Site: brandenburg
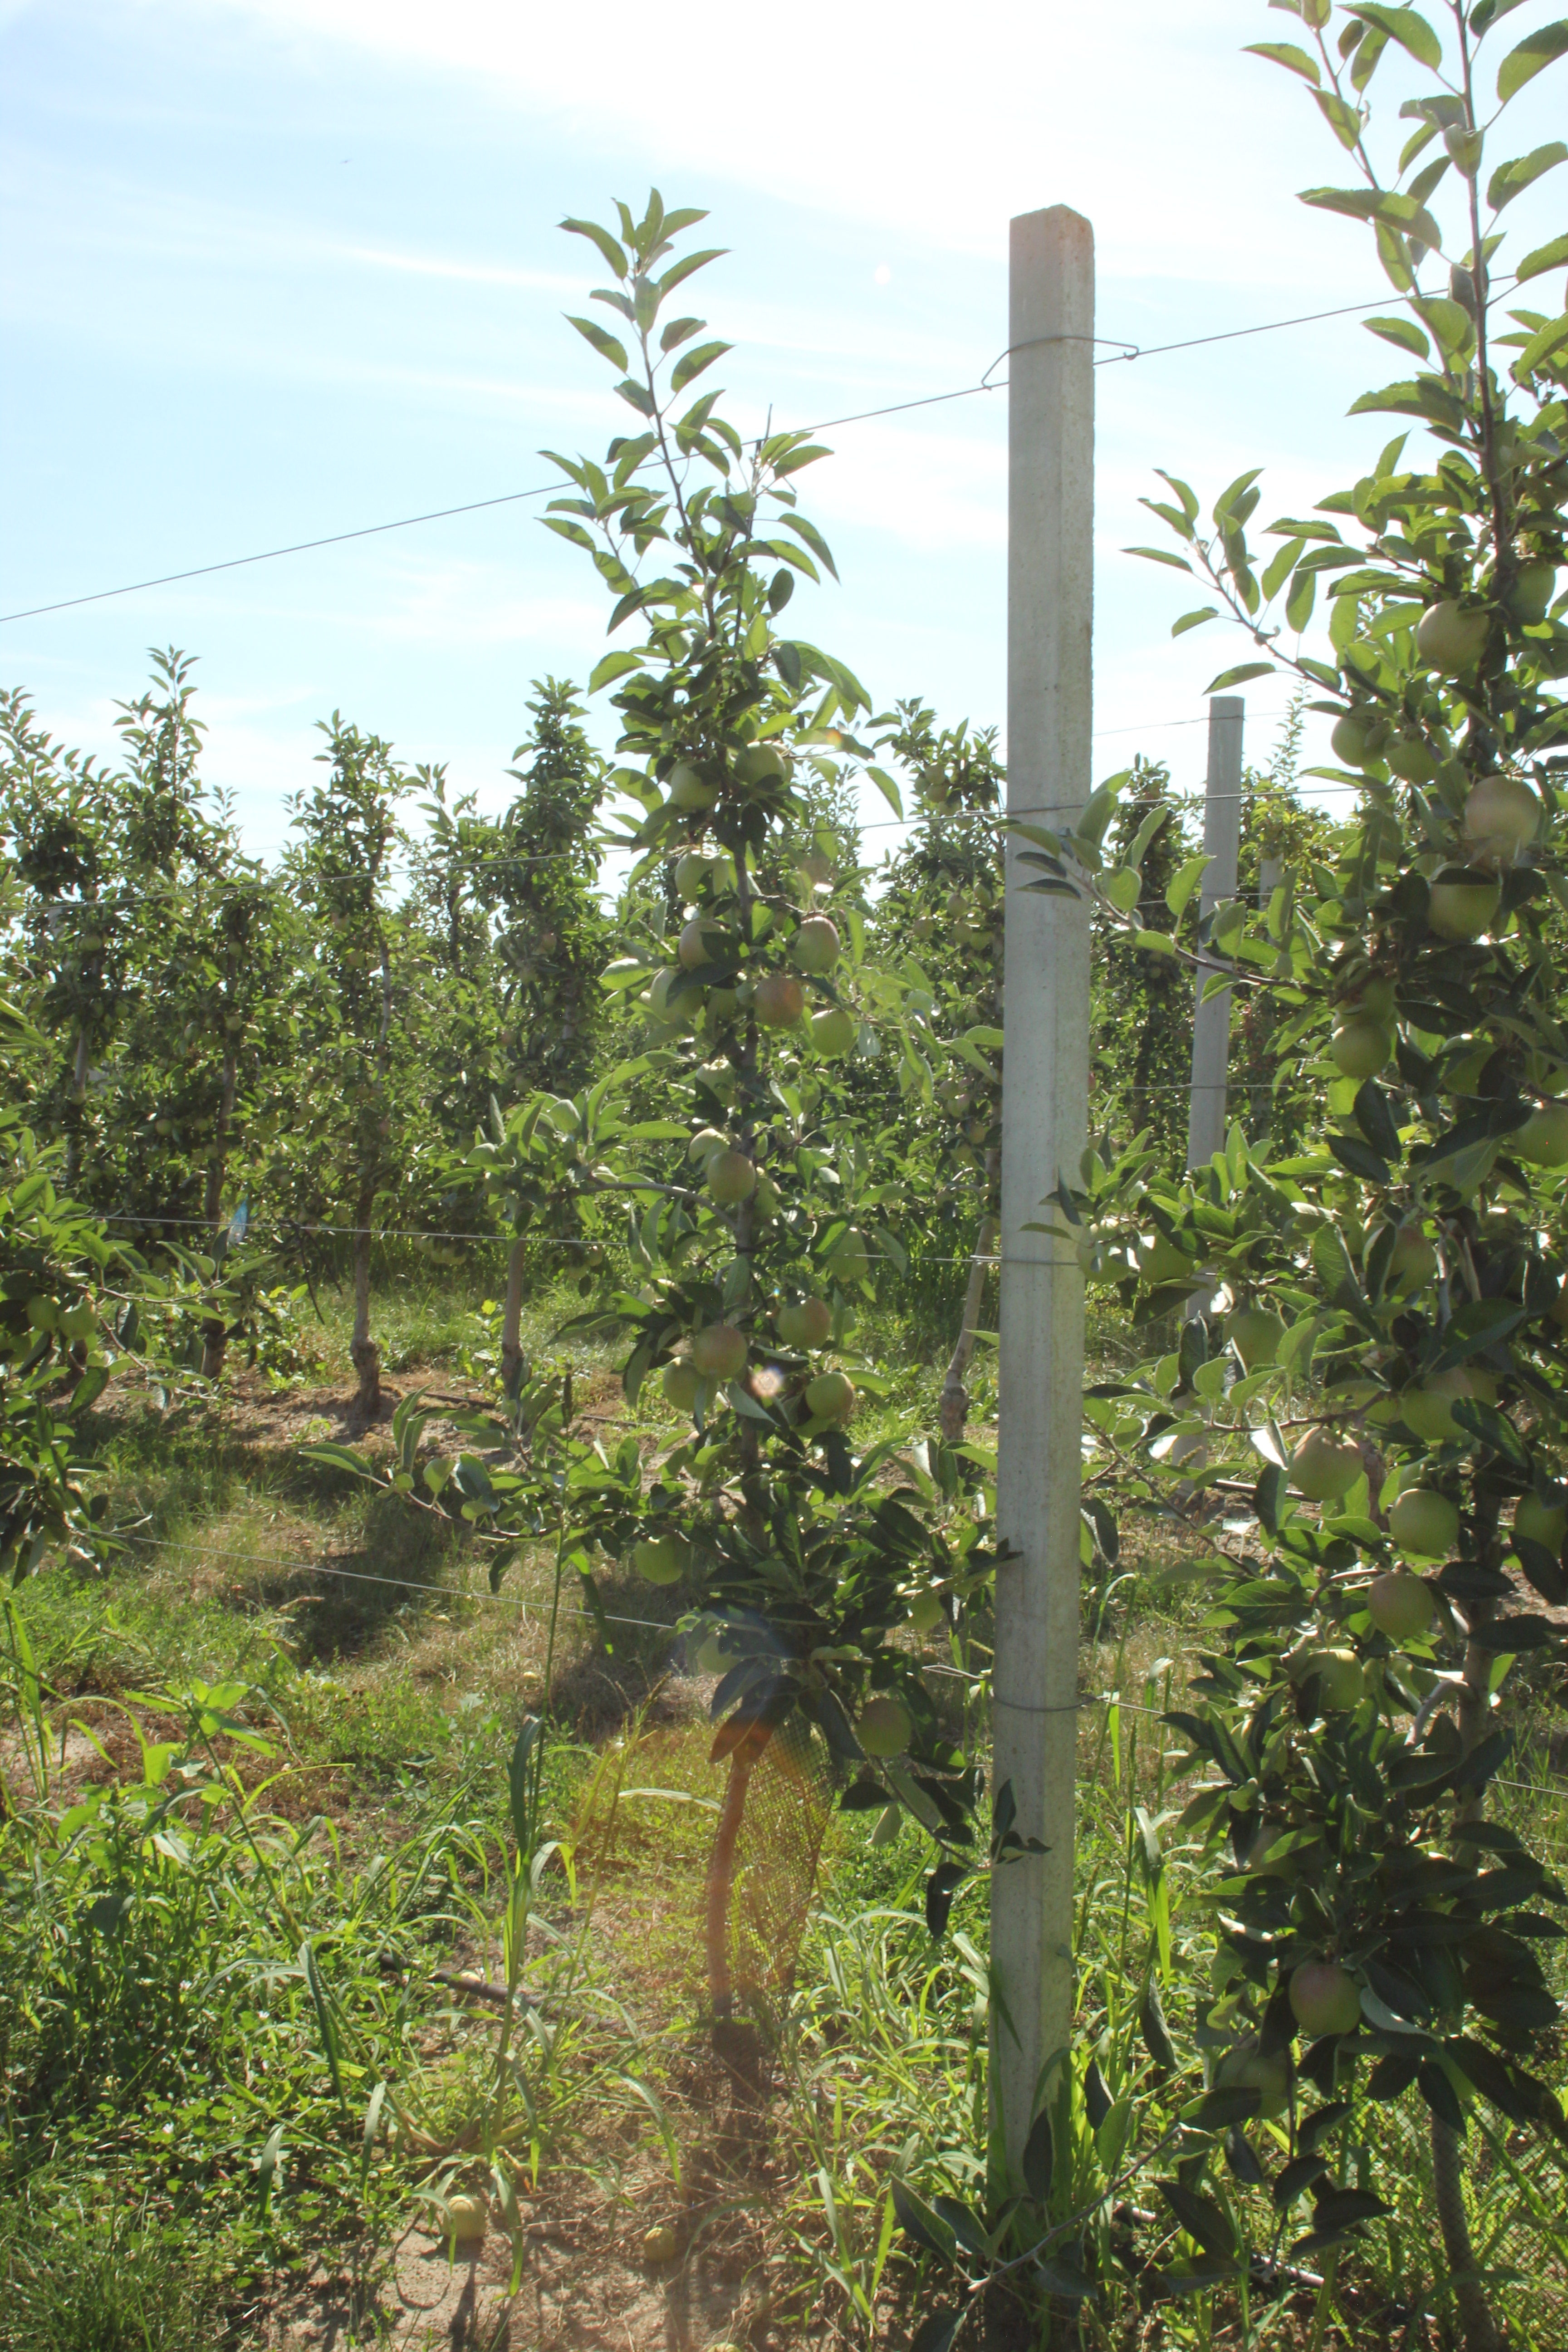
Growth stage (BBCH 77): Development of fruit